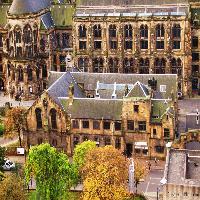
Weather: cloudy or overcast